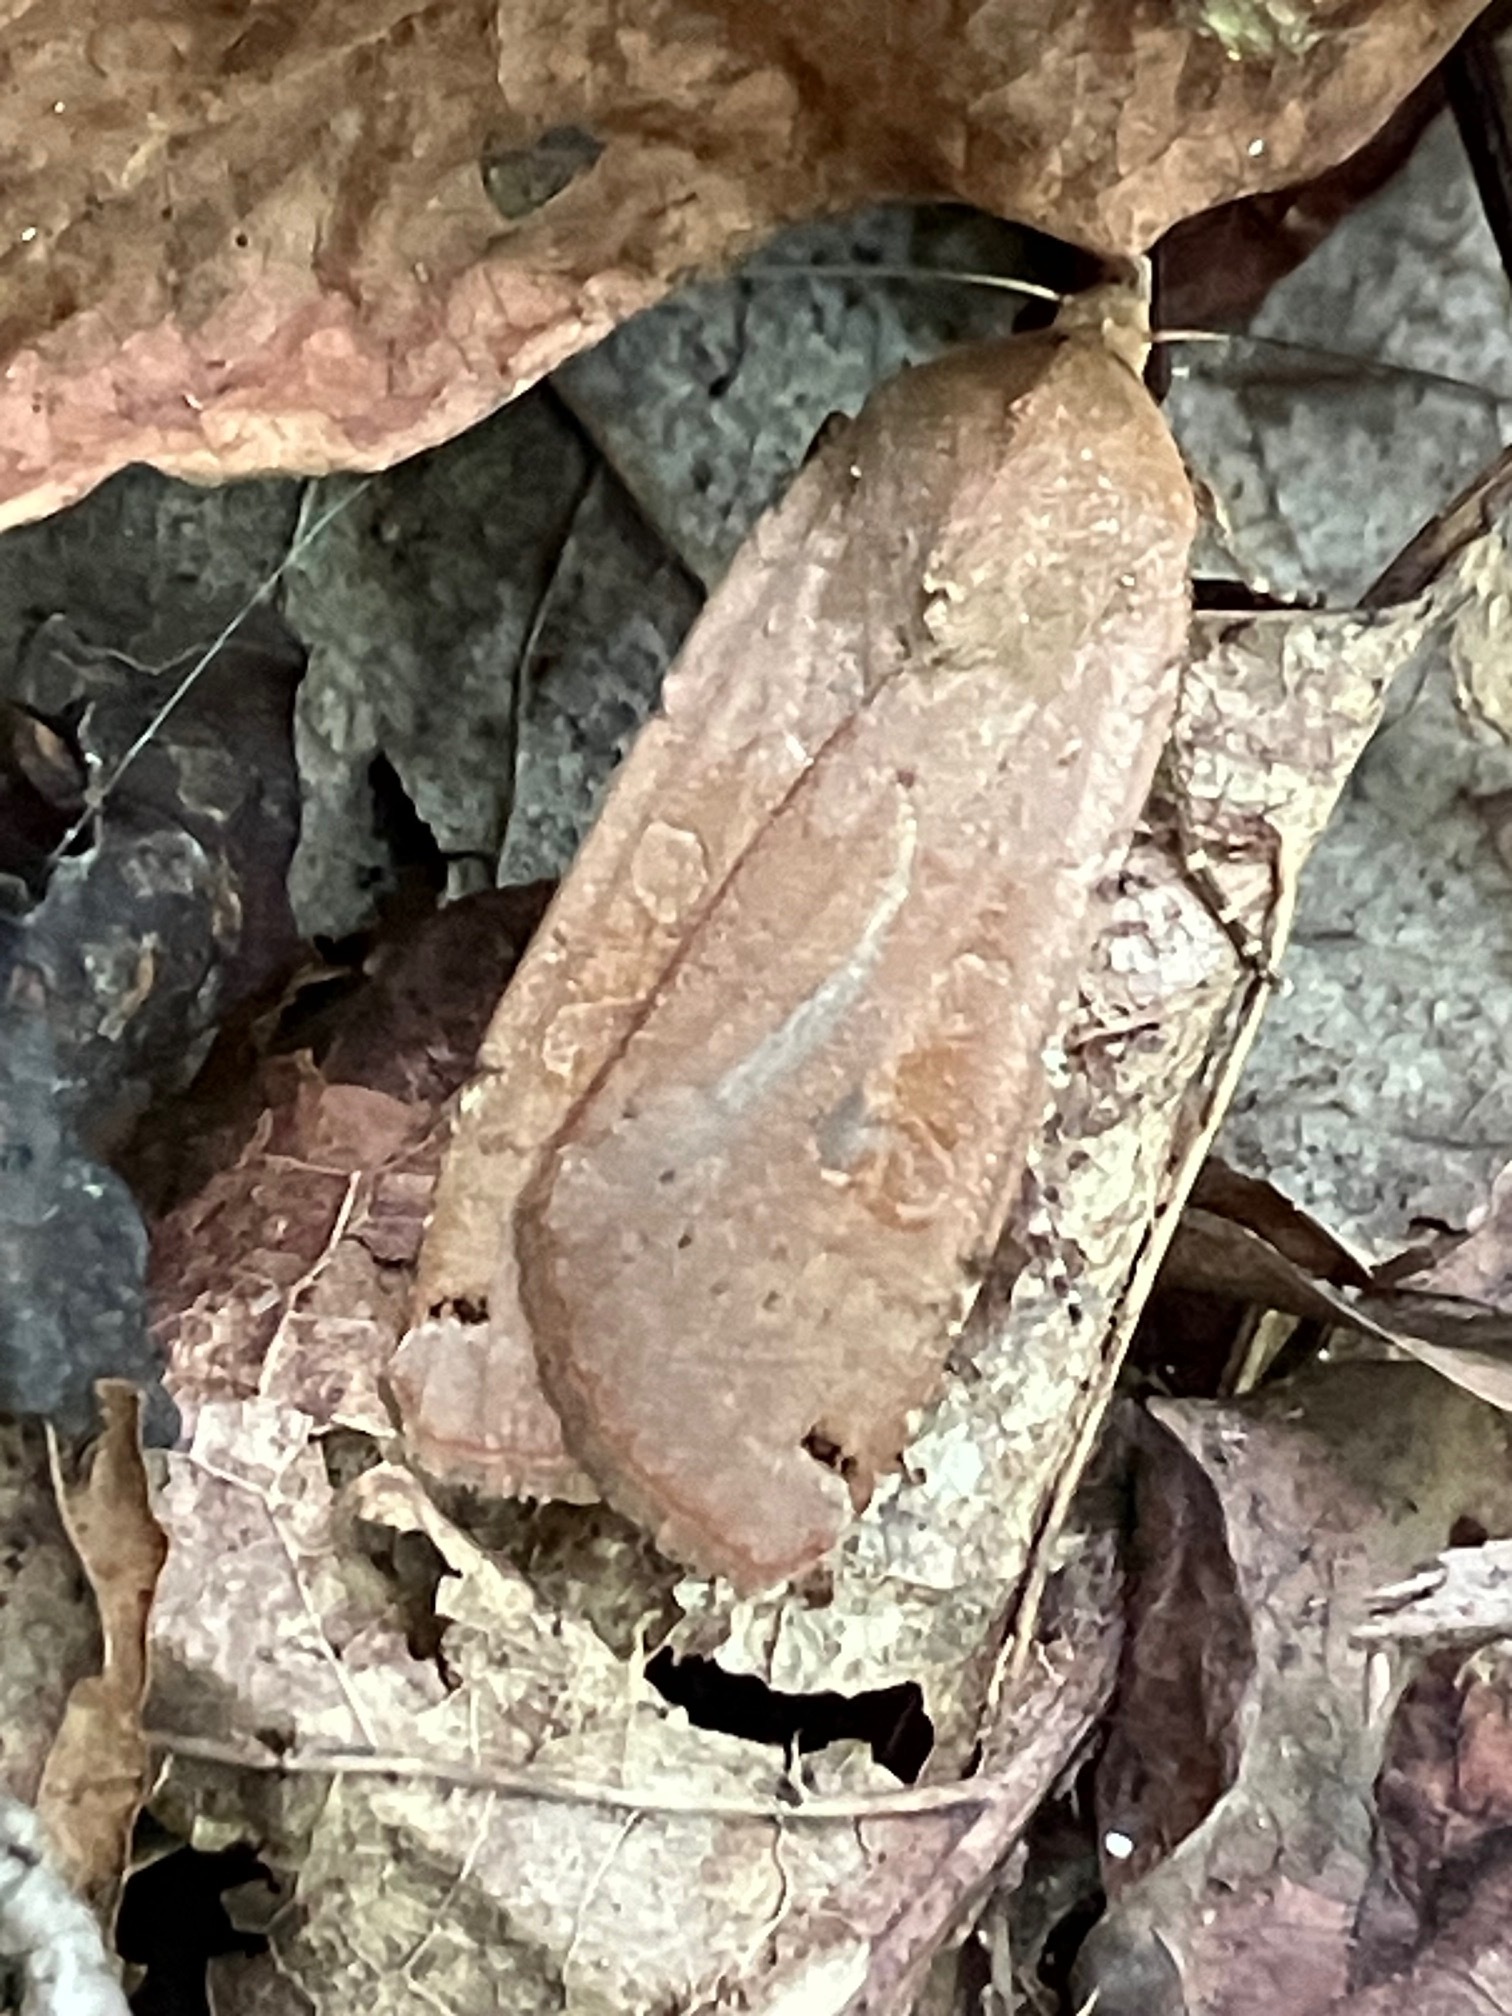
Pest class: cutworms